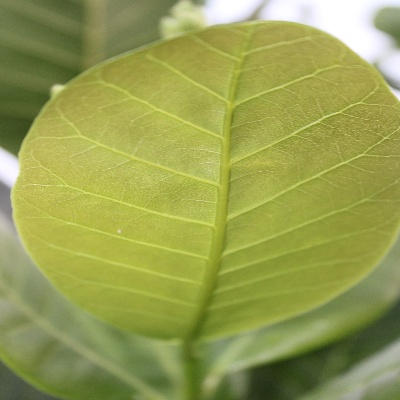
Crop: Cashew
Condition: healthy